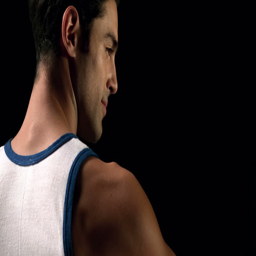
fit man smiling at camera while holding a volleyball